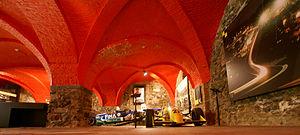
Stavelot: Musée du circuit de Spa-Francorchamps dans les caves de l'ancienne abbye